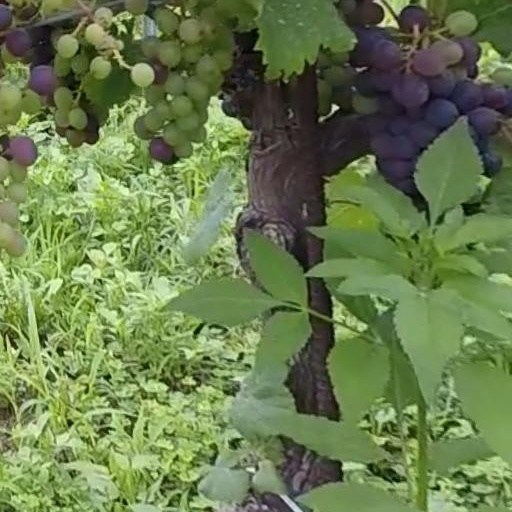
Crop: grape